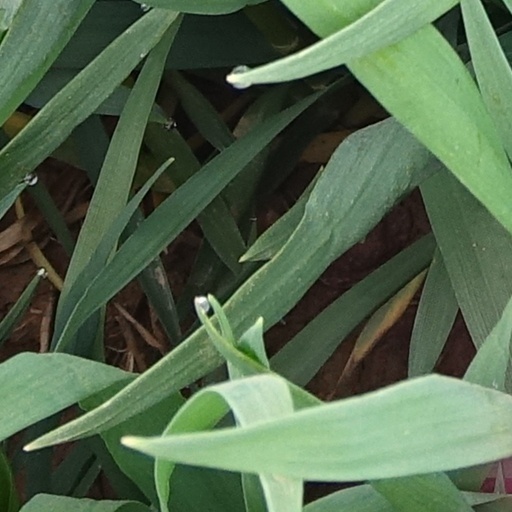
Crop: wheat